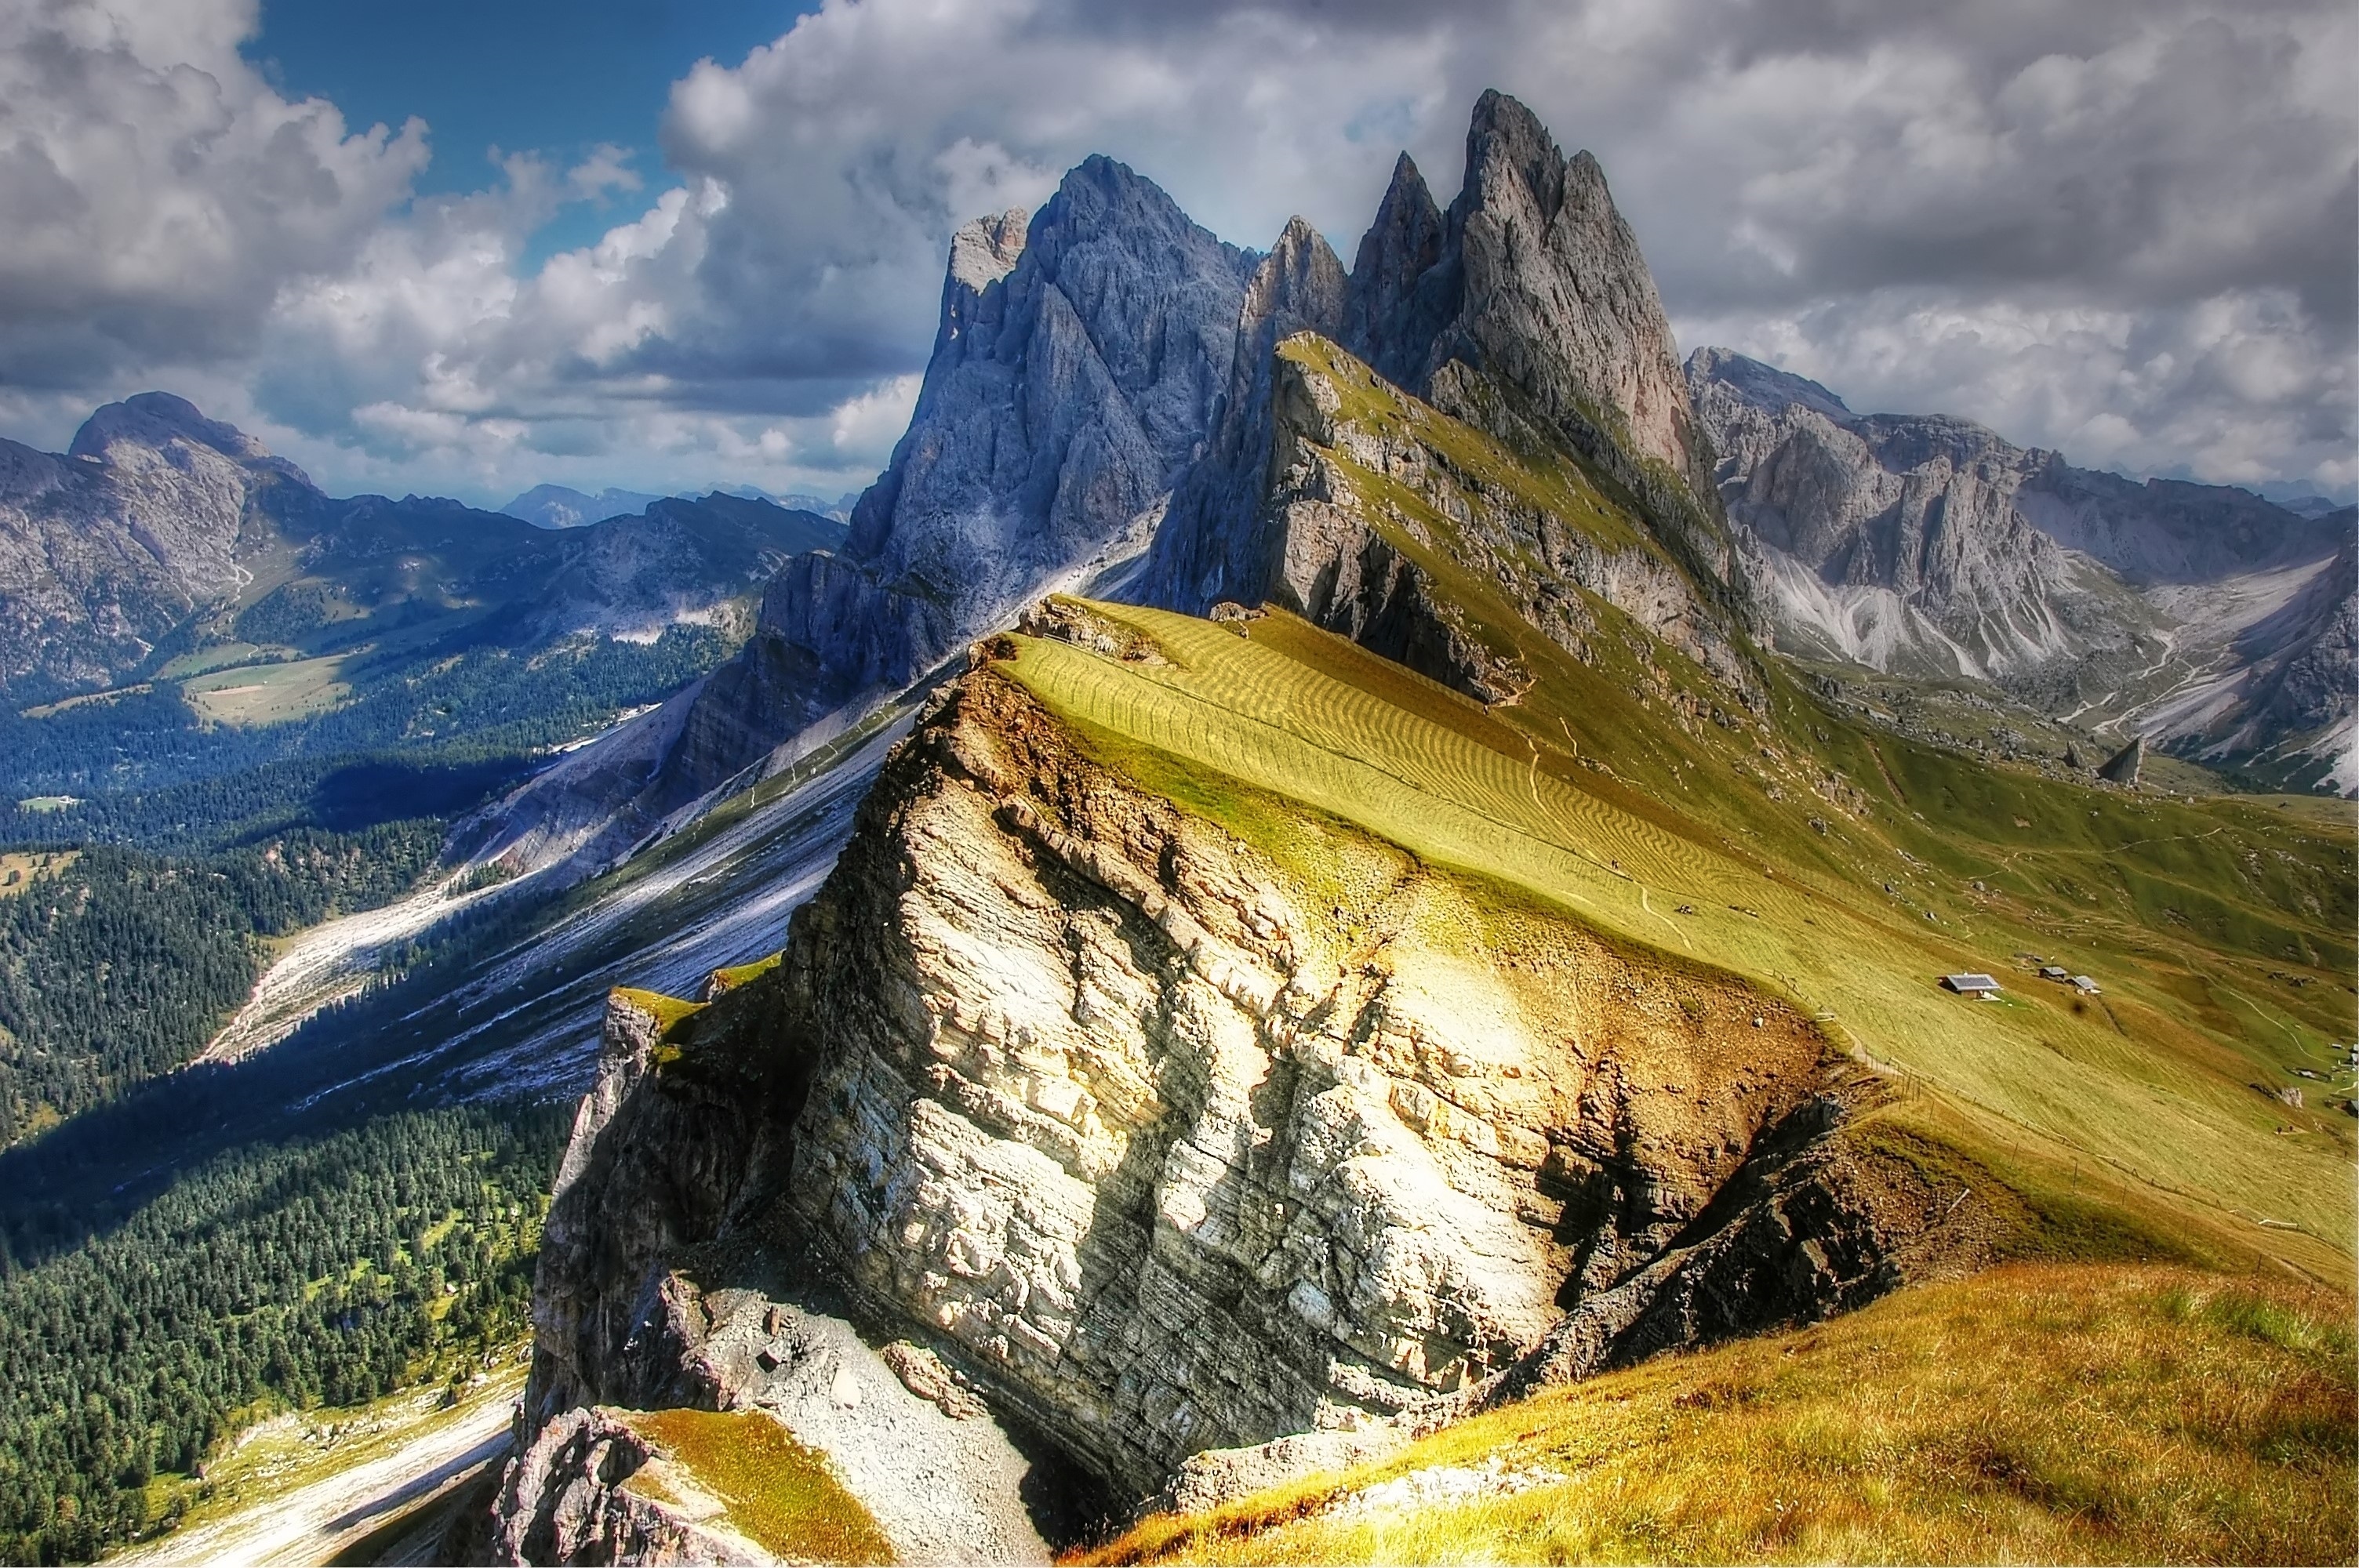
landscape, nature, rock, wilderness, walking, mountain, hiking, adventure, view, valley, mountain range, cliff, italy, extreme sport, terrain, ridge, summit, mountains, alps, plateau, fell, dolomites, landform, south tyrol, val gardena, mountain pass, geographical feature, mountainous landforms